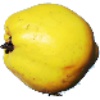
Label: Quince 1